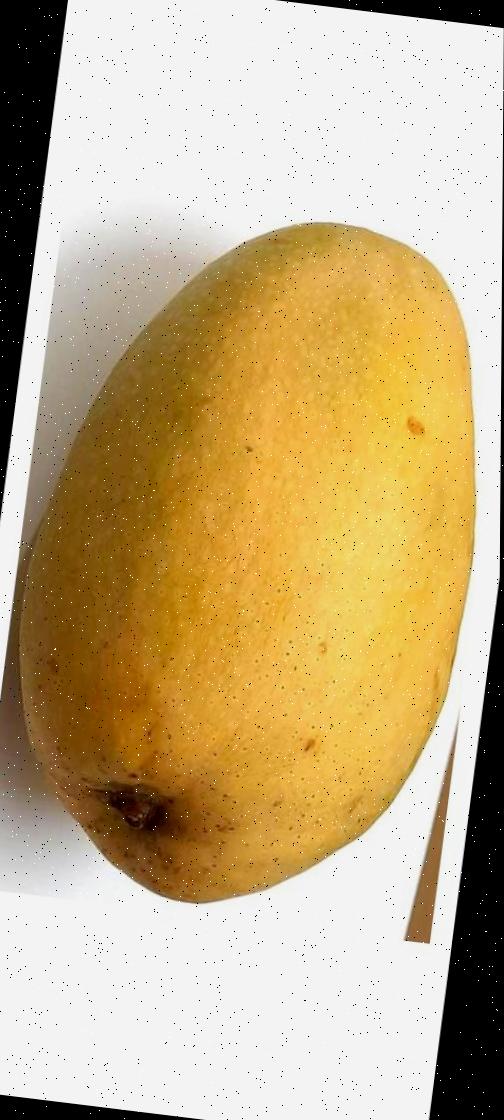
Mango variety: Fazli Shurmai